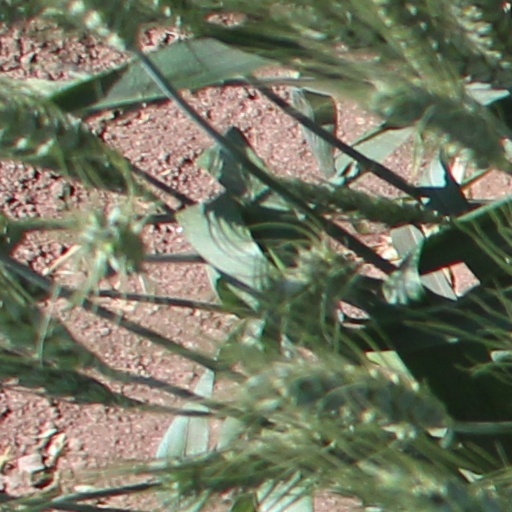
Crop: wheat